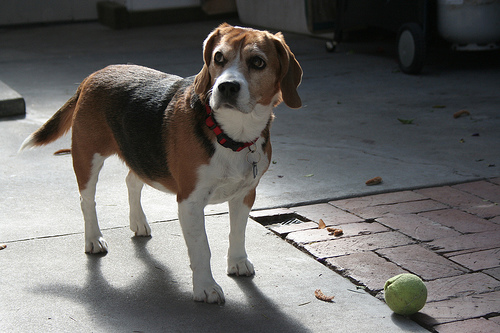
Animal: dog
Breed: beagle